HMS Audacious (1912)

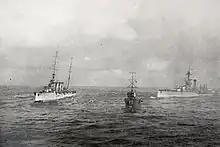
"Liverpool" (left) and "Fury" (centre), in combination with "Olympic", try to take "Audacious" in tow (View from "Olympic")

Vice-Admiral Sir Lewis Bayly, commander of the 1st Battle Squadron, arrived on the scene in the ocean boarding vessel "Cambria" and took over the rescue operation. Upon learning that two ships had been mined in the area the day before, and that there was no threat from submarines, Jellicoe ordered the pre-dreadnought battleship to sail at 17:00 for an attempt to tow "Audacious". Dampier ordered all but 50 men to be removed at 17:00 and Bayly, Dampier and the remaining men on the ship were taken off at 18:15 with dark approaching.